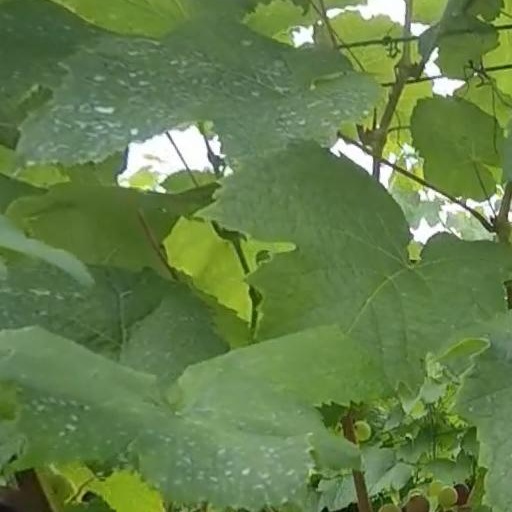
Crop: grape